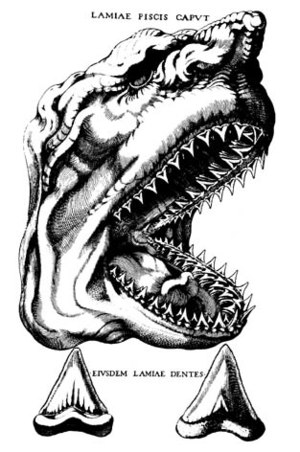
Nicolaus Steno / Liv og forskning / Geologiens grundlægger
Steno anvendte dette billede fra en ikke offentliggjort katalog i Vatikanet fra 1667 i sin afhandling Canis carchariae dissectum caput, for at vise fossile hajtænder.
Niels Steensen, også kaldet Nicolaus Steno var en pioner inden for både anatomi og geologi.